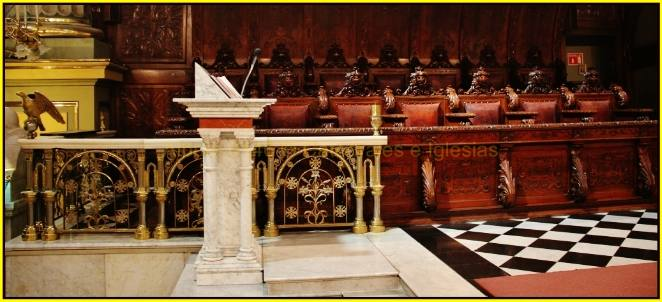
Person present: No